William Fitzherbert (mayor)

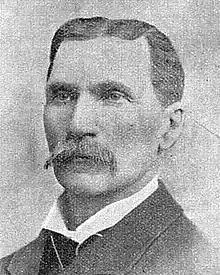

William Alfred Fitzherbert (21 January 1842 – 2 February 1906) was the first Mayor of Lower Hutt, New Zealand, from when Lower Hutt became a borough in 1891 to 1898. He was an engineer and farmer in New Zealand.